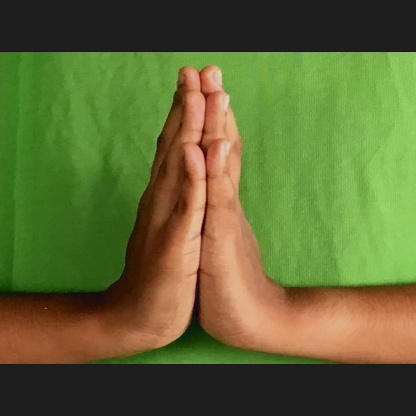
Mudra: Anjali